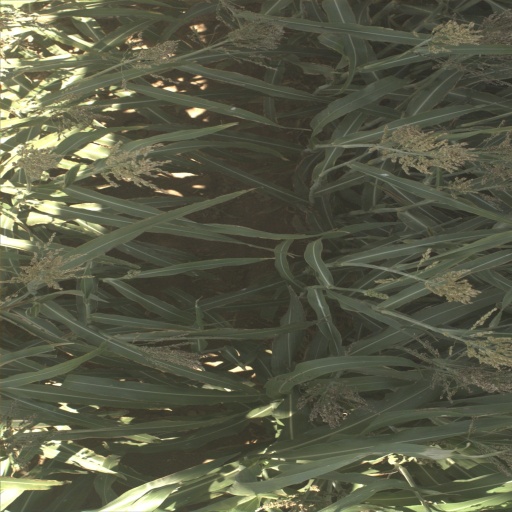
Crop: sorghum